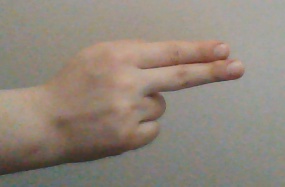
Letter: ain